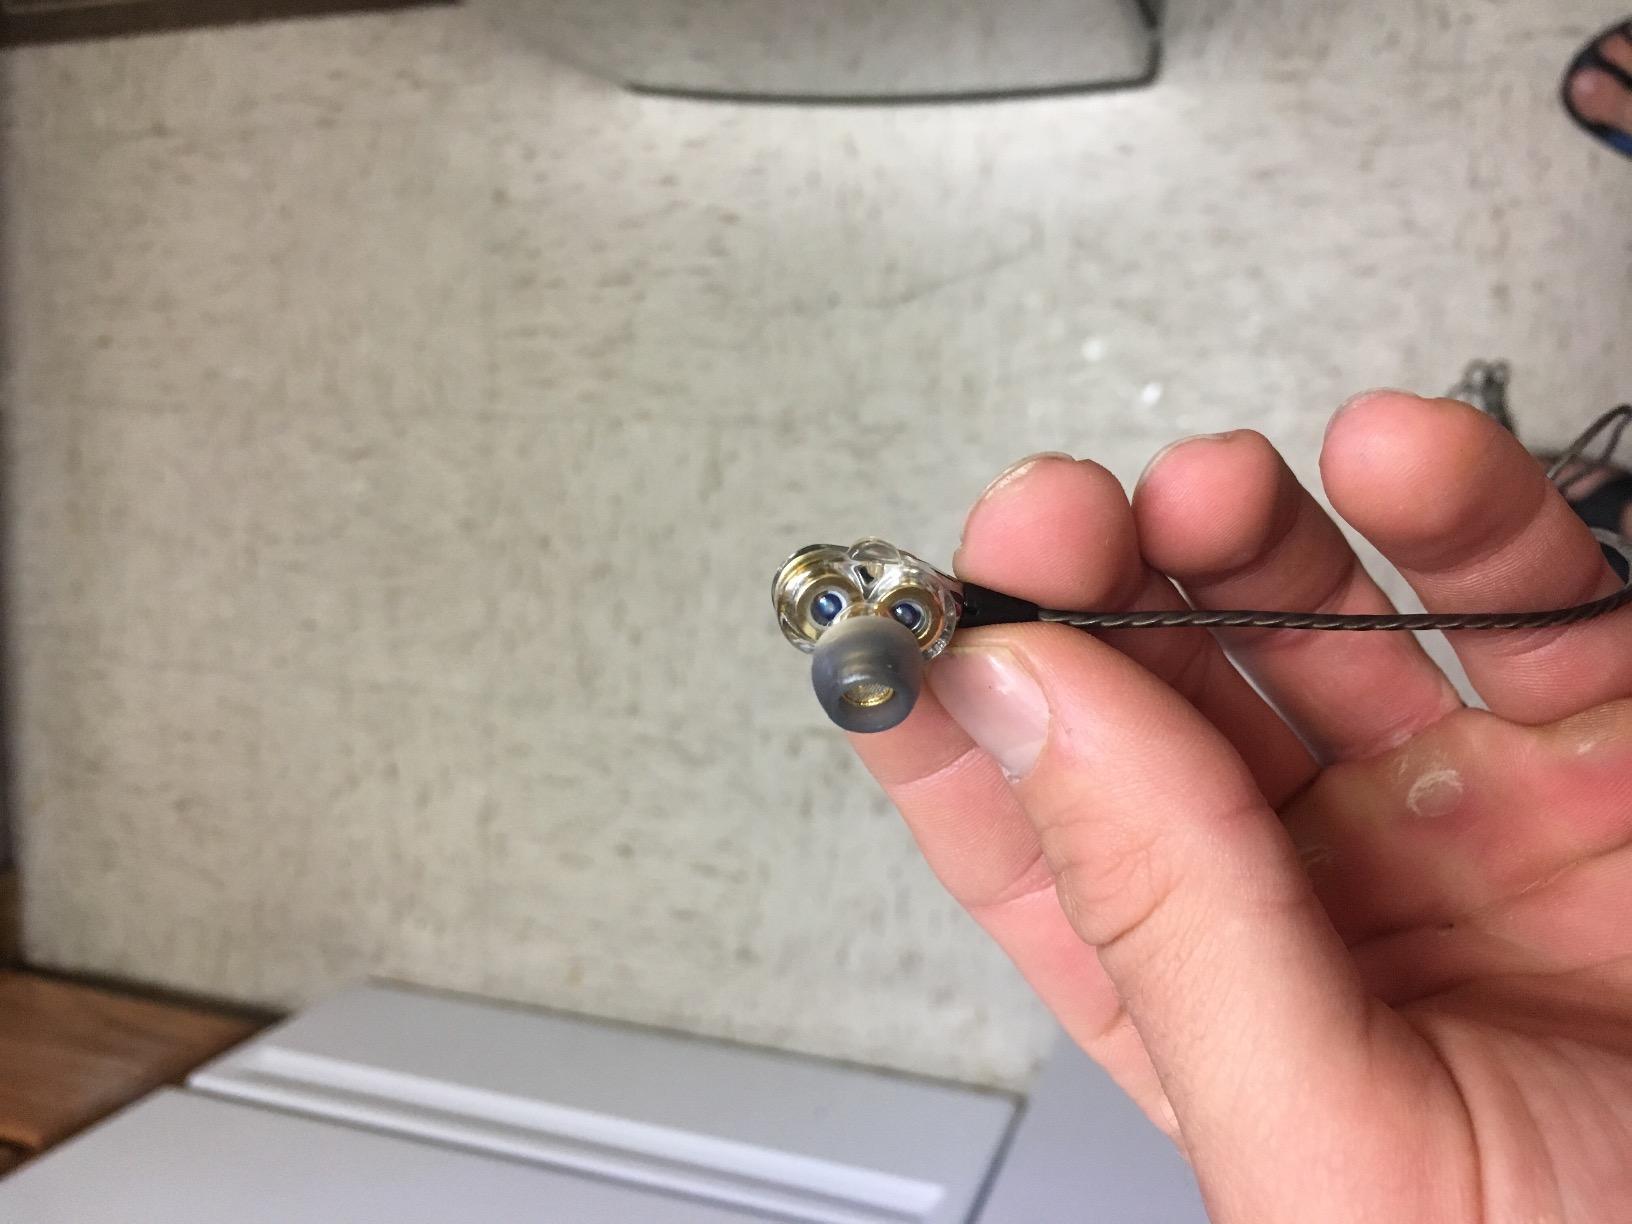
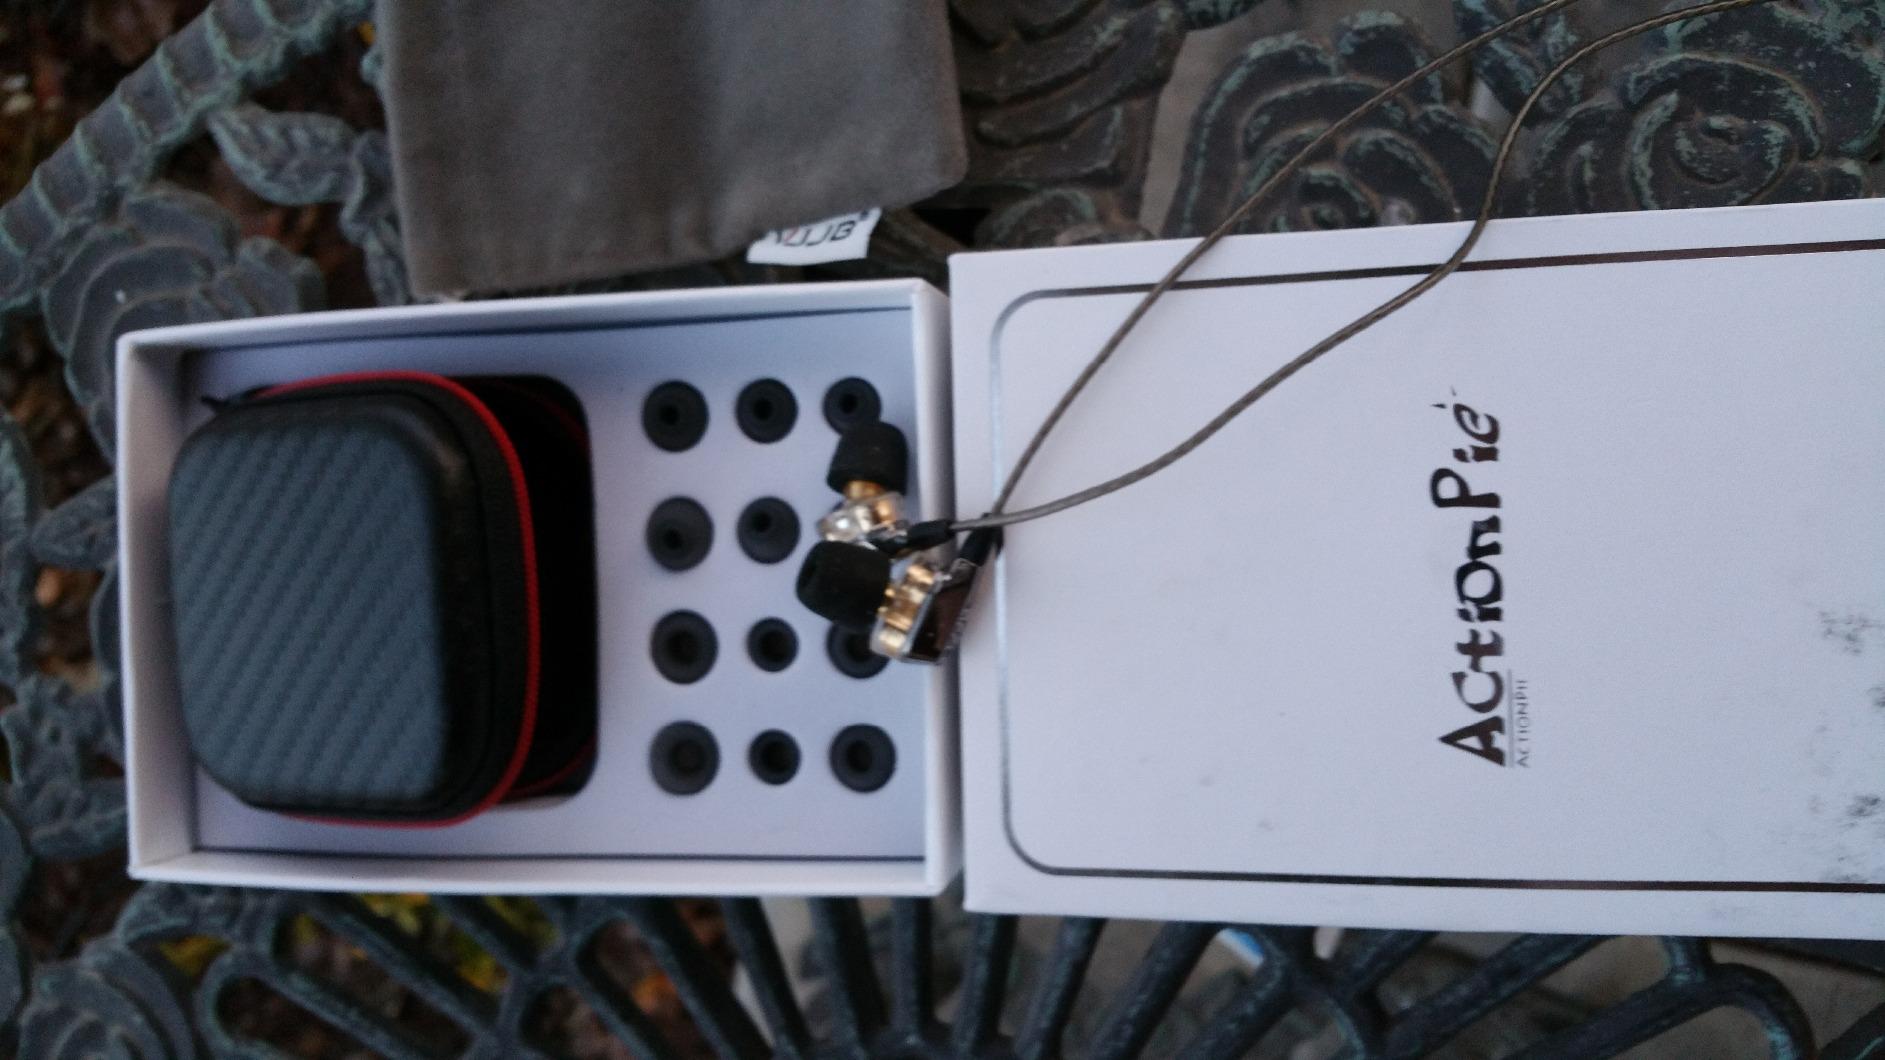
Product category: headphones
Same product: yes